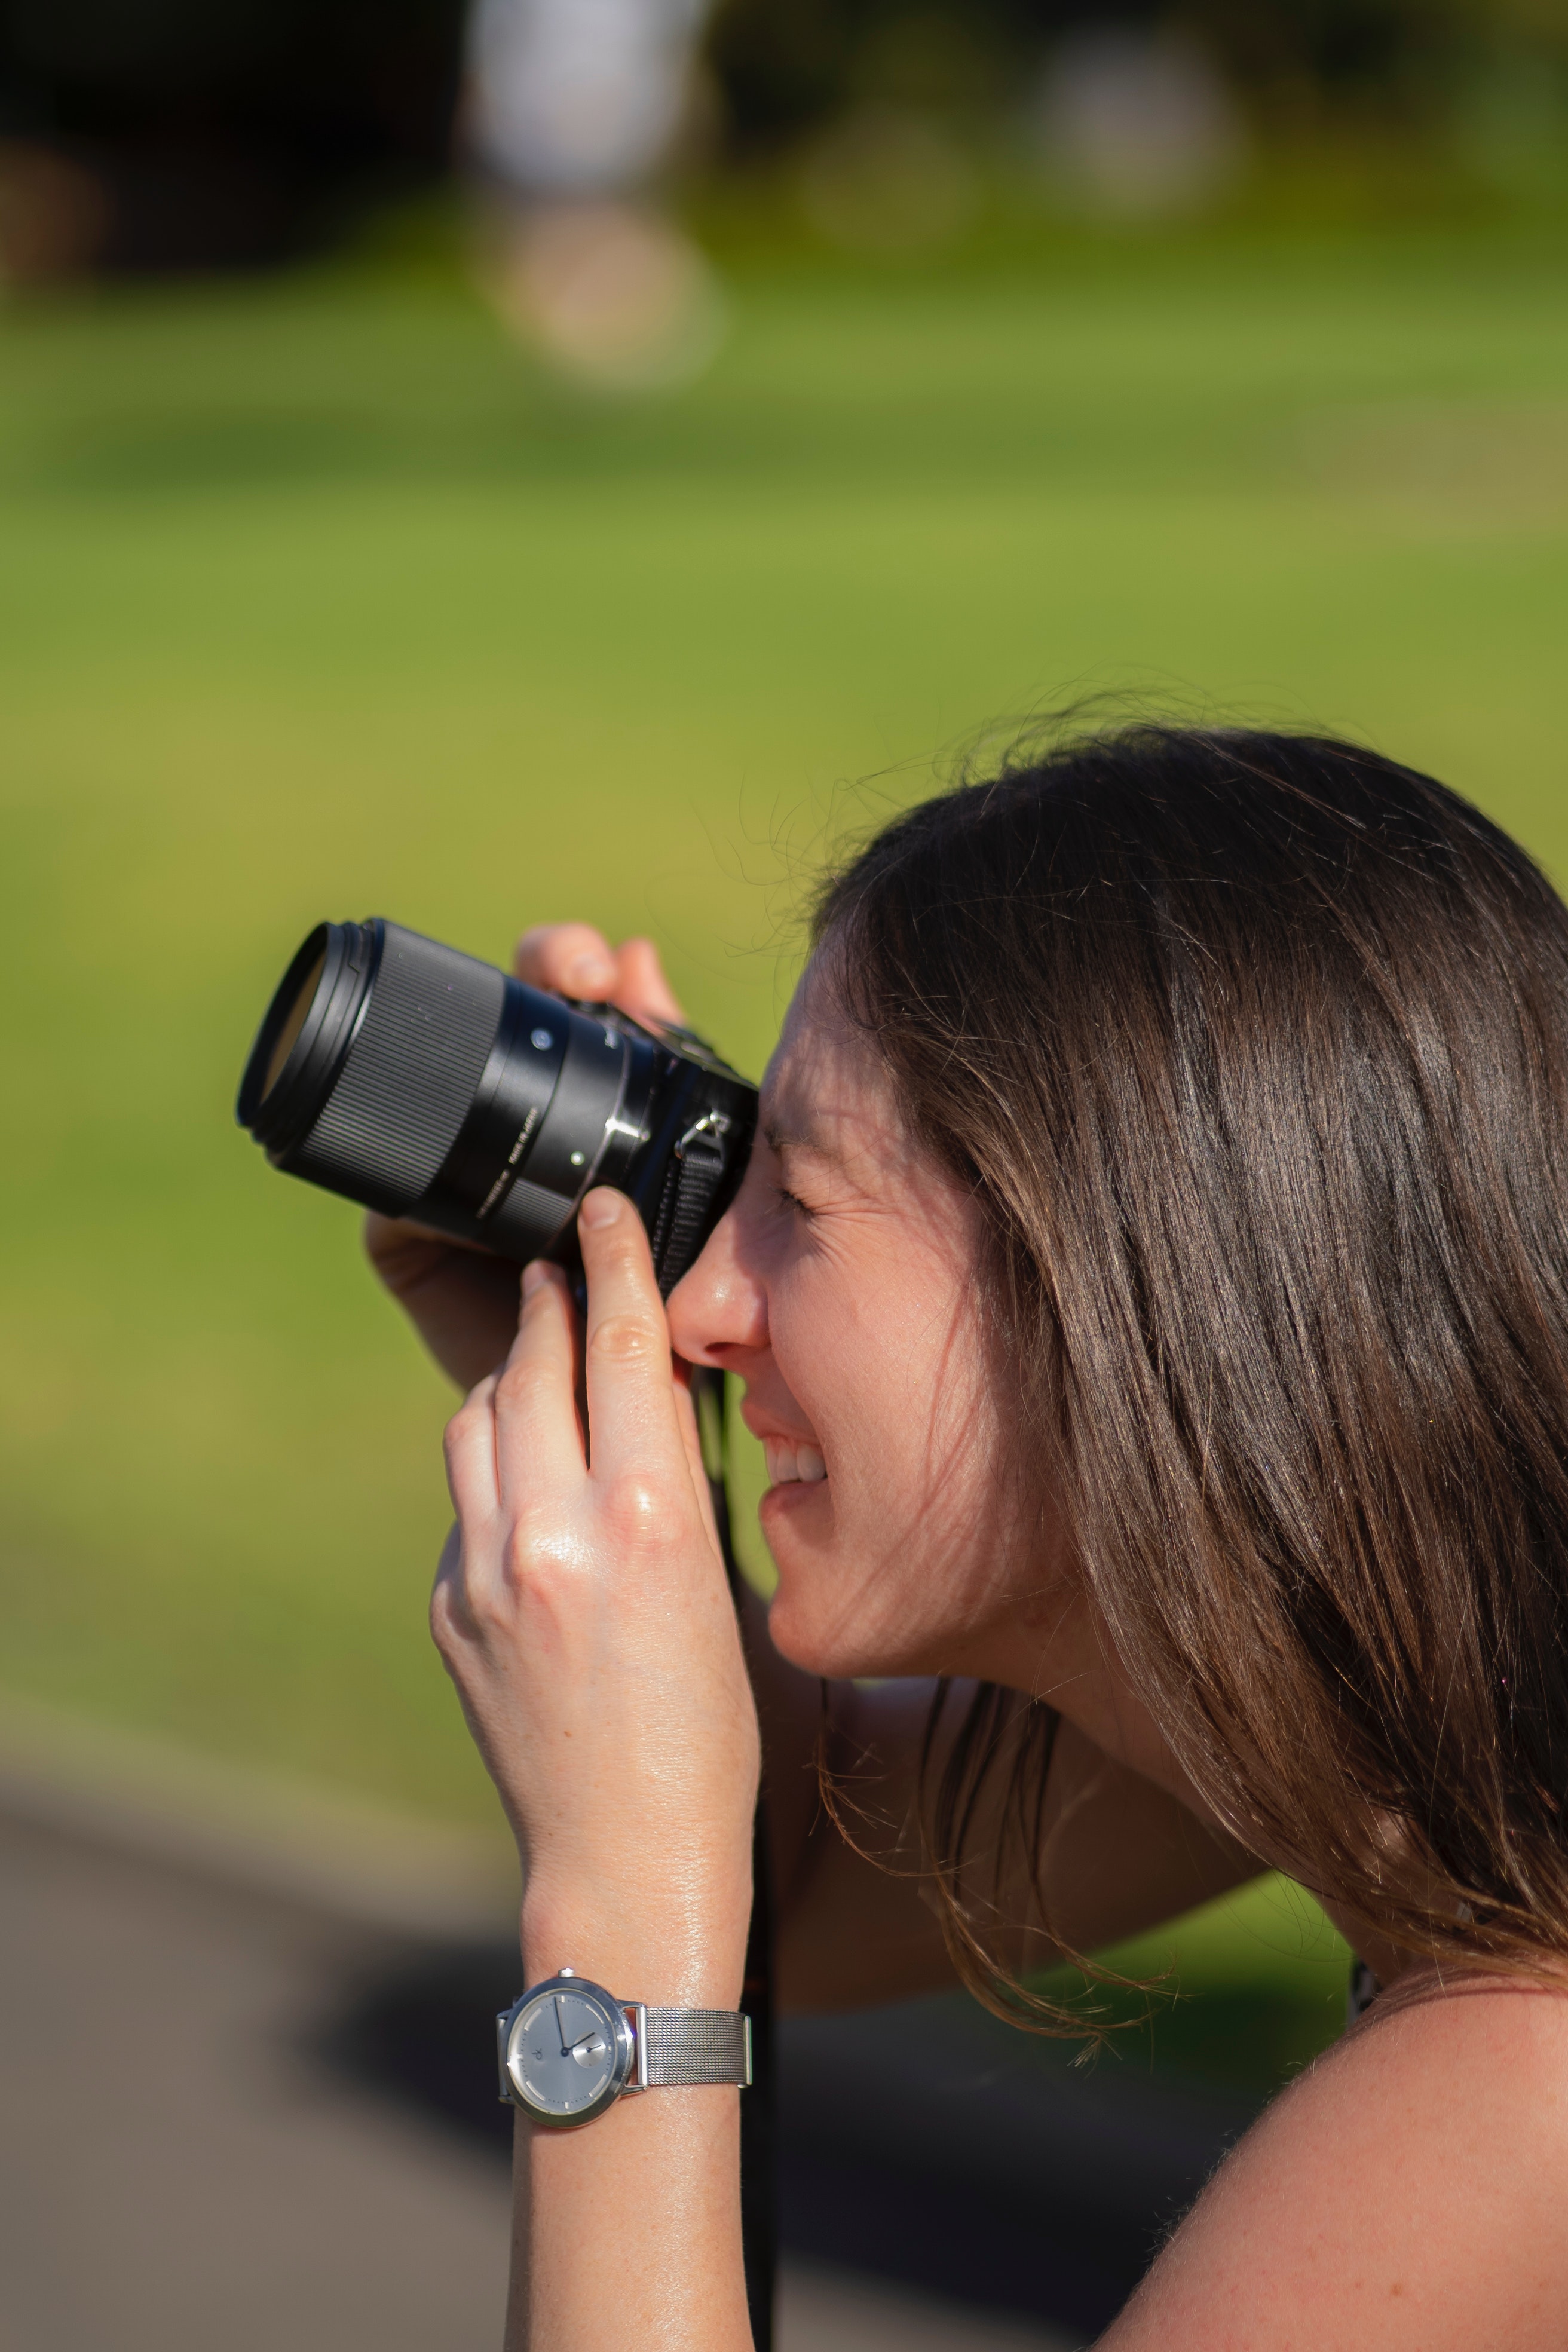
photograph, photographer, cameras optics, camera lens, photography, snapshot, camera, camera operator, hand, digital slr, digital camera, lens, black hair